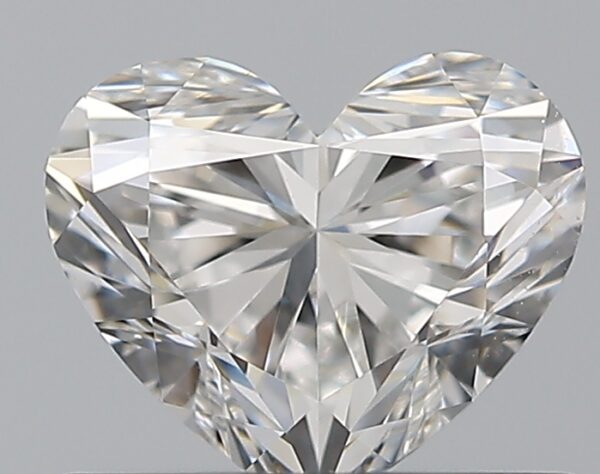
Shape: heart
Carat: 0.7
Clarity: VVS2
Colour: E
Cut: EX
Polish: EX
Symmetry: EX
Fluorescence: N
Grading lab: GIA
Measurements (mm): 5.19 x 6.16 x 3.73